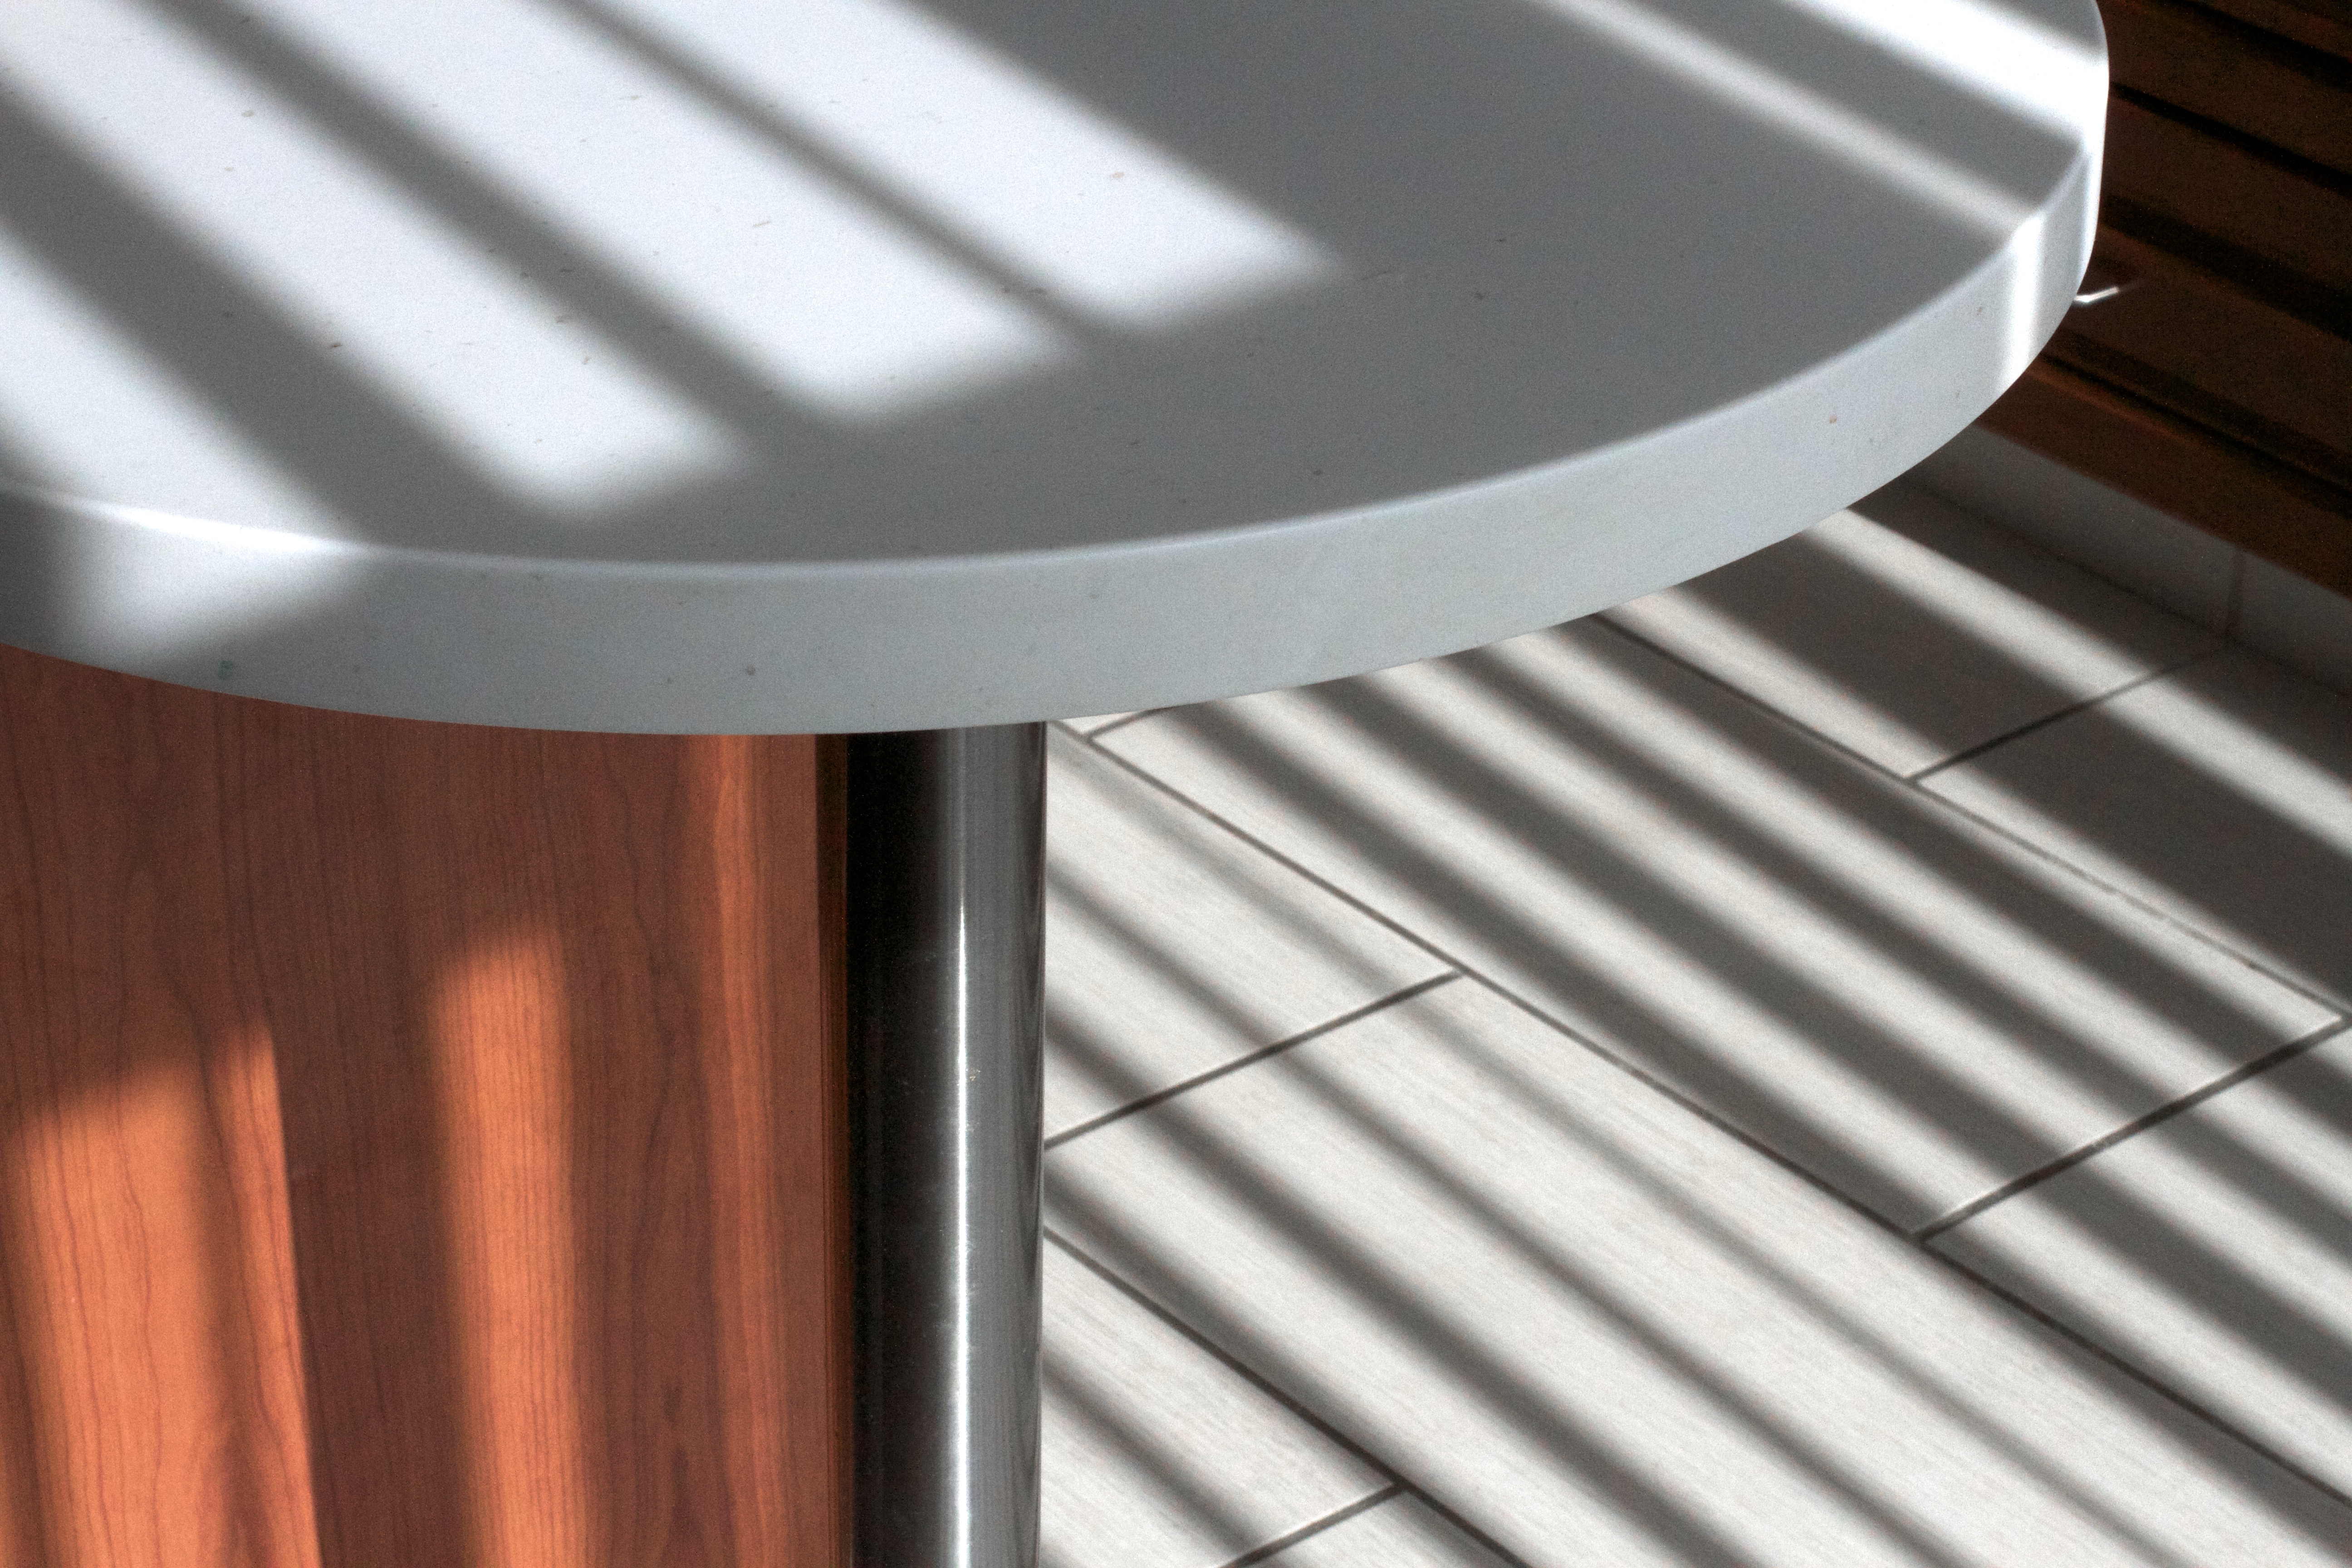
table, wood, floor, metal, shadow, furniture, product, hardwood, 2015365, man made object